40 Days and Nights

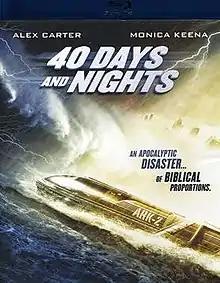
Blu-Ray disc cover

40 Days and Nights is a 2012 disaster film loosely based on the 2009 film "2012". Produced by The Asylum and directed by Peter Geiger, the film stars Monica Keena, Alex Carter, Christianna Carmine, Emily Sandifer, and Mitch Lerner. It is a modern take on Noah's Ark and the Genesis flood narrative.